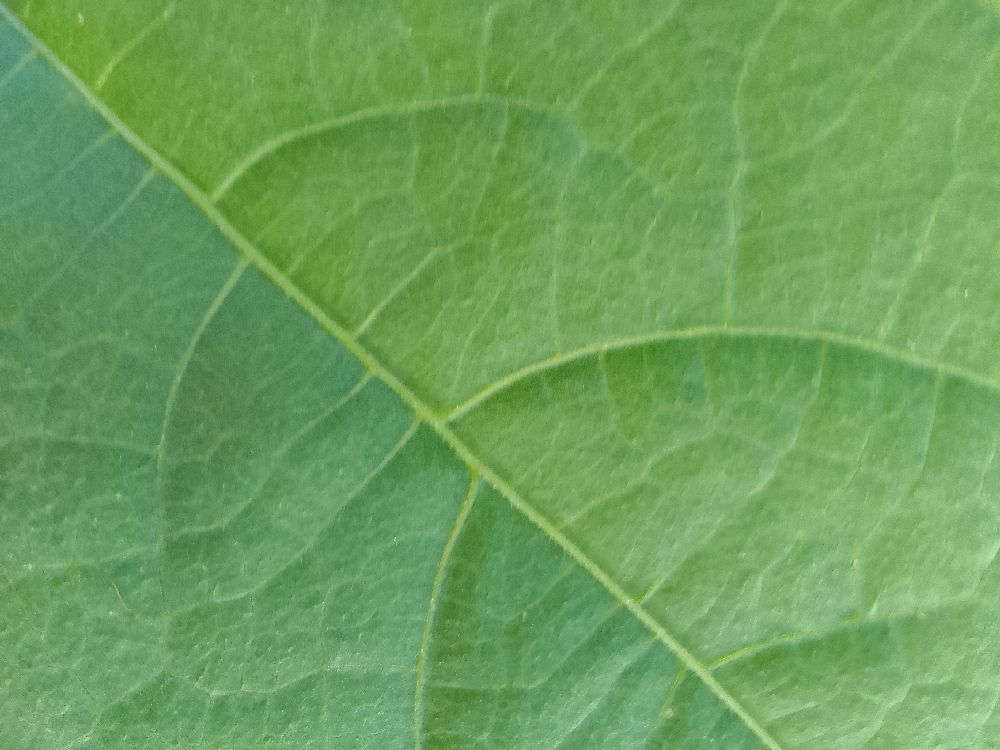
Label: healthy